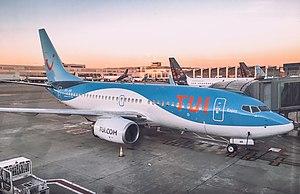
TUI fly Belgium est le nom commercial de la compagnie aérienne à bas prix belge TUI Airlines Belgium S.A. qui exploite des vols réguliers. Elle fait partie du plus grand groupe international de tourisme au monde, TUI Travel, filiale de TUI Group qui possède de nombreuses compagnies aériennes dont Corsair International, TUIfly, TUIfly Nordic, TUI Airways et TUI fly Nederland.